GMB (trade union)

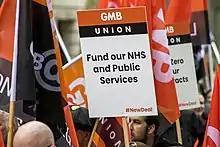
GMB Union banner at the TUC New Deal demonstration in 2018

1955: South Durham and North Yorkshire Salt Makers' Union